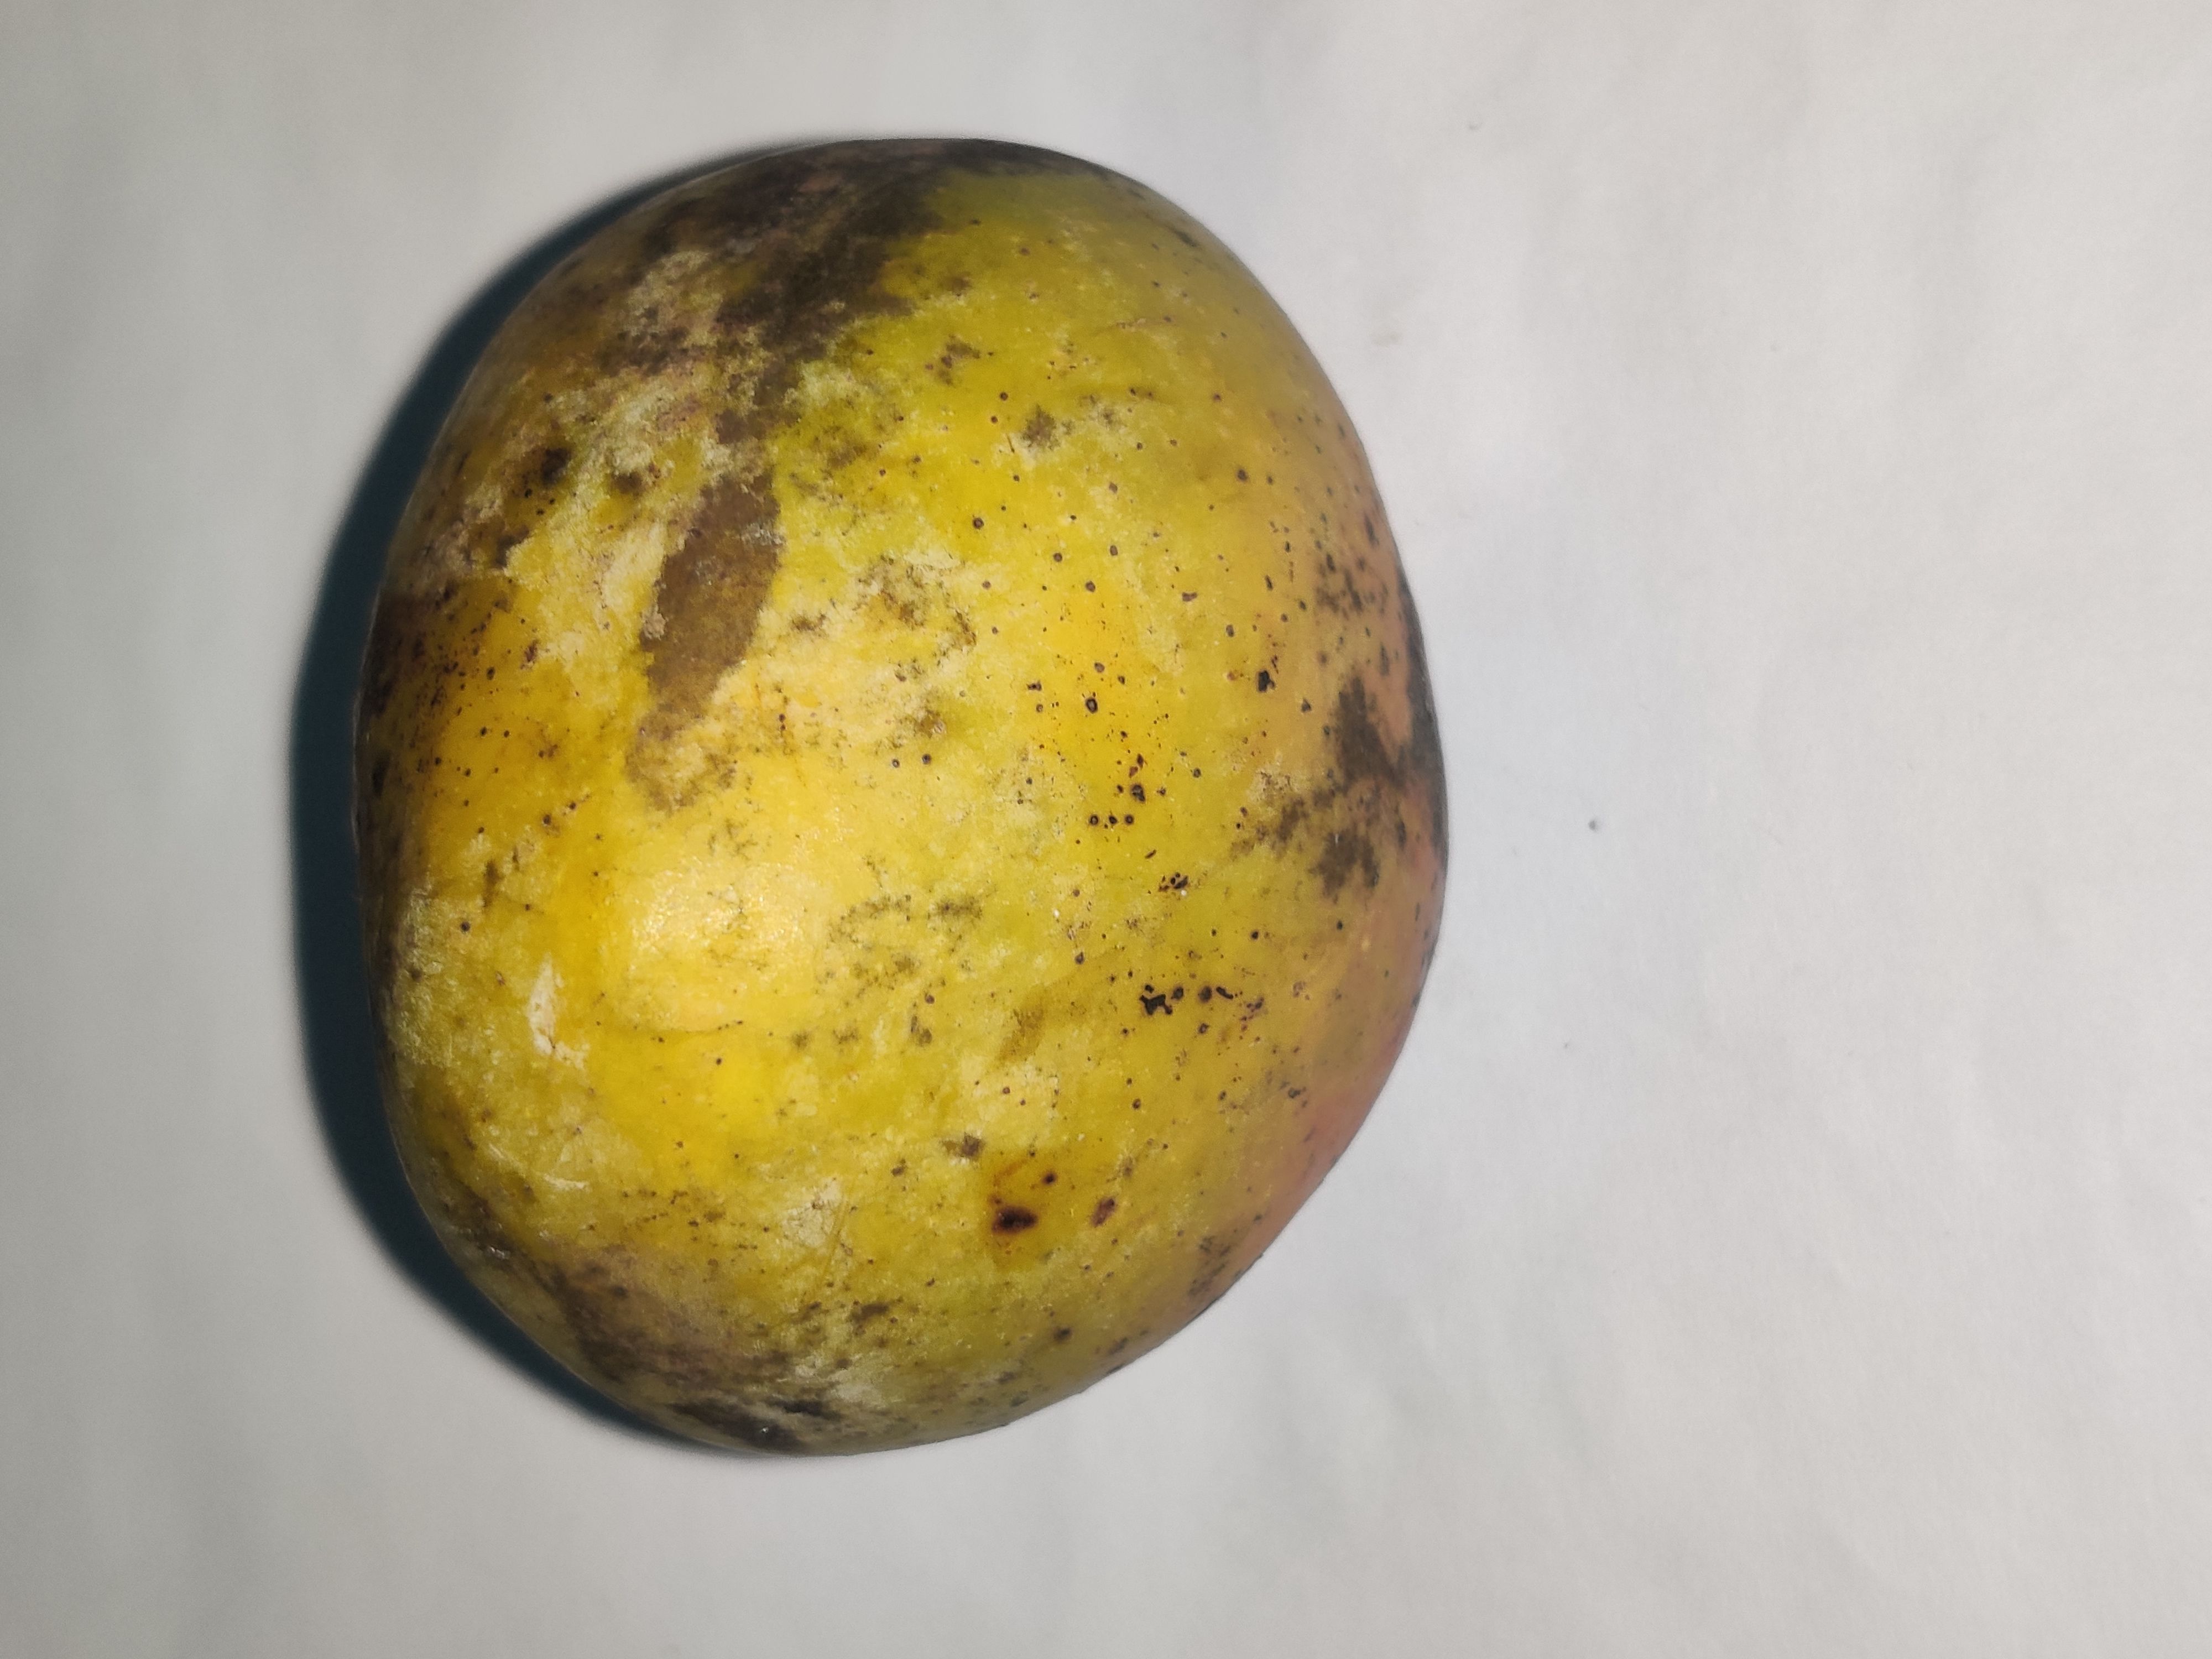
Fruit: mango
Grade: 3rd-grade